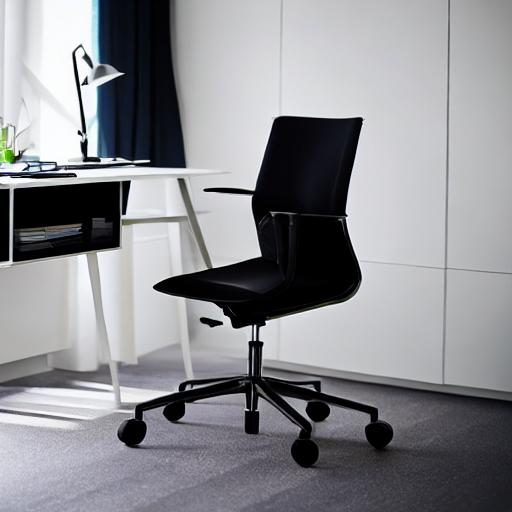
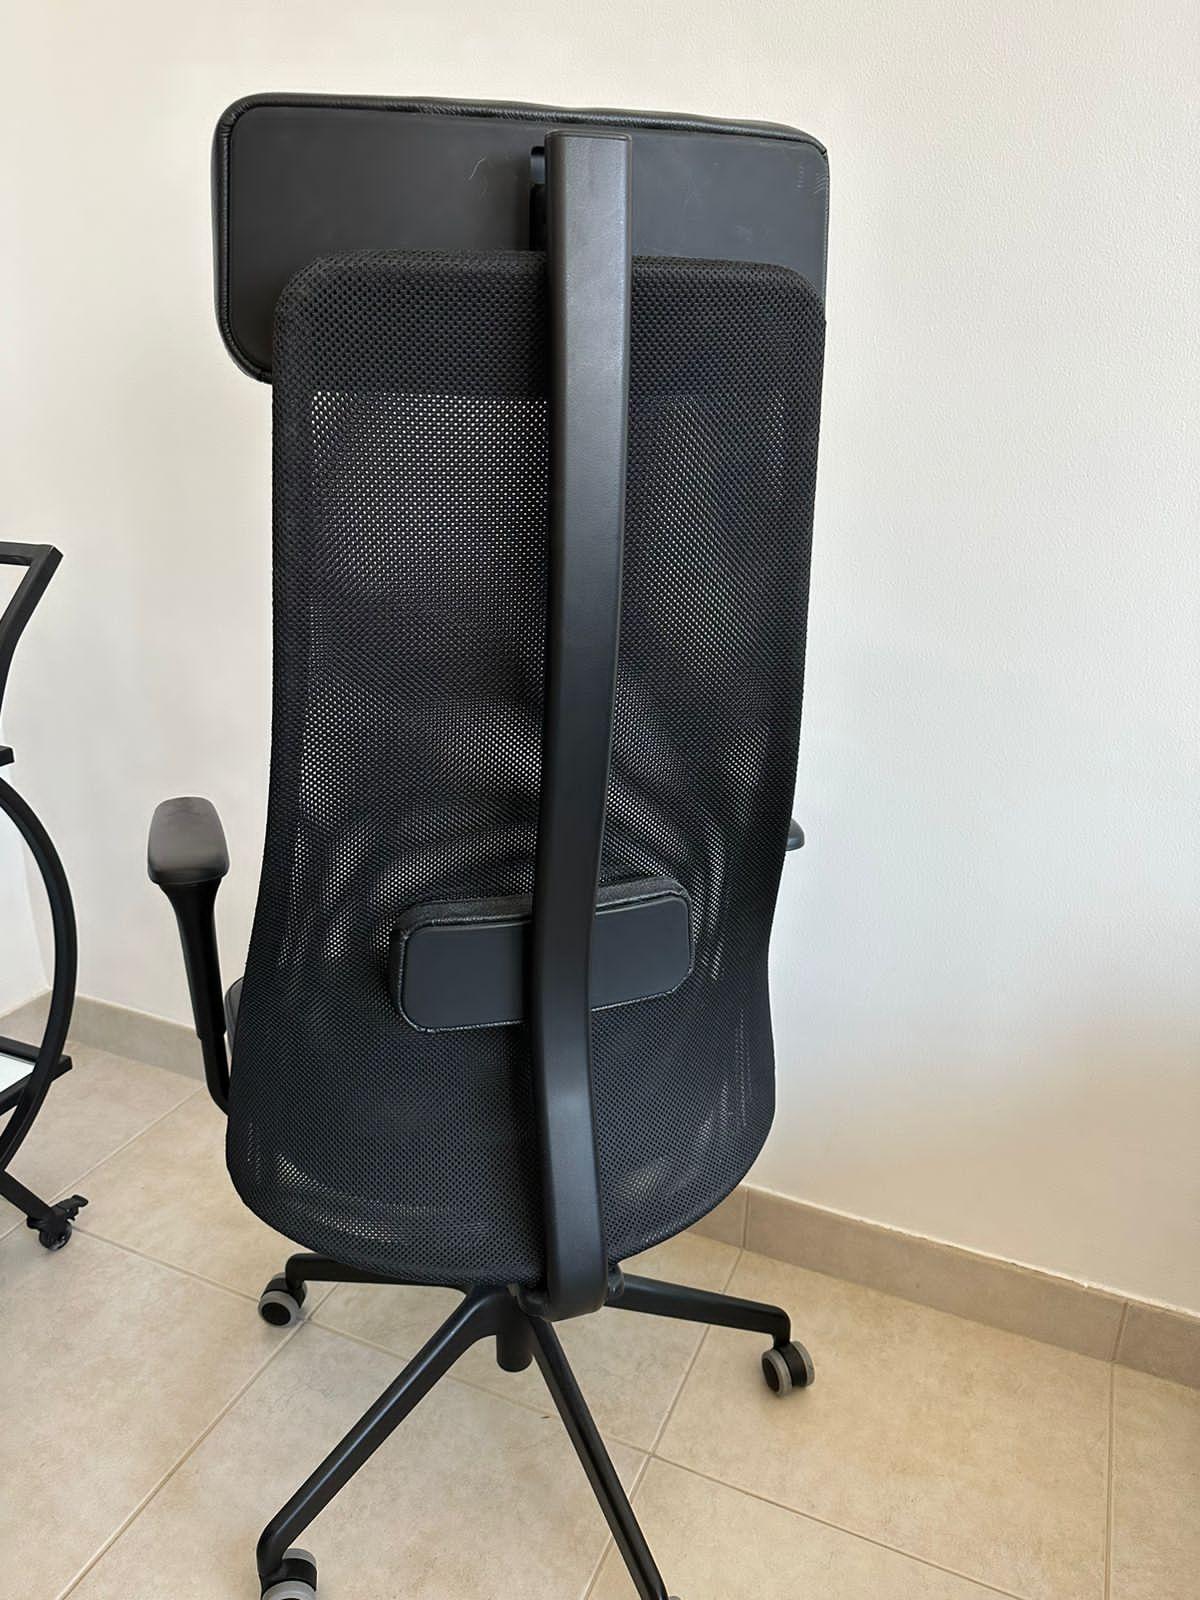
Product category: items_chair
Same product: no